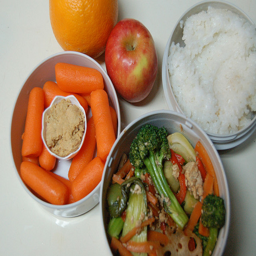
Little tubs of rice and mixed vegetables for a meal
Delicious vegan food is shown to be cultivated and used for the next meal
A bowl of mixed vegetable, carrots, and rice next to an orange and apple.
A bowl of carrots, a bowl of mixed vegetables and a bowl of rice beside an apple and orange.
An Asian style serving of rice, vegetables and fruit